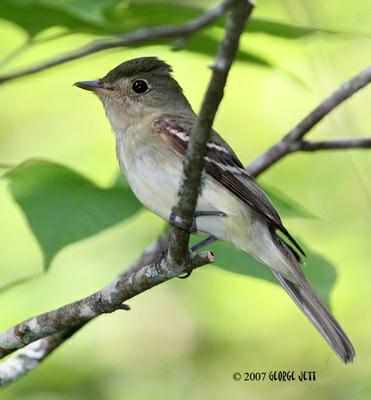
A photo of a acadian flycatcher